Wrecking ball

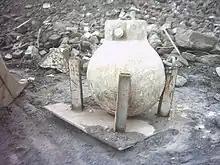
Wrecking ball at rest

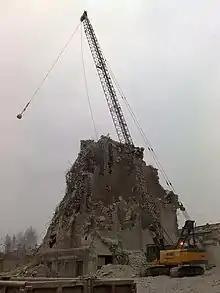
Wrecking ball in action

A wrecking ball or demolition ball is a heavy steel ball, usually hung from a crane, that is used for demolishing large buildings. They were most commonly in use during the 1940s and 1950s. Several wrecking companies claim to have invented the wrecking ball. An early documented use was in the breaking up of the in 1888–1889, by Henry Bath and Co, at Rock Ferry on the River Mersey.